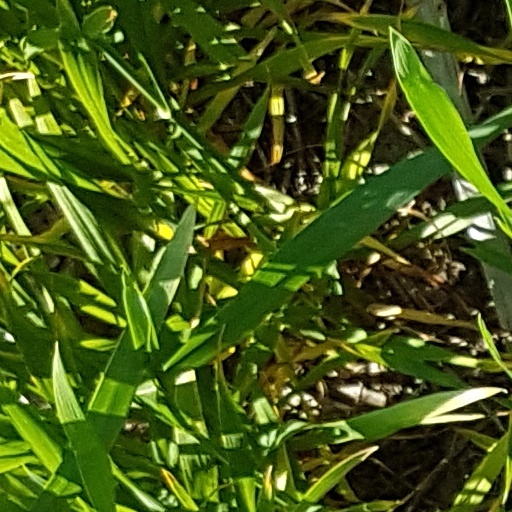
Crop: wheat